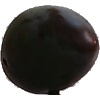
Label: Plum 3